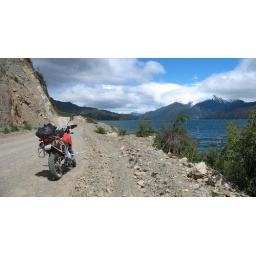
Lovely dirt road alonside the lake in Los Alerces National Park